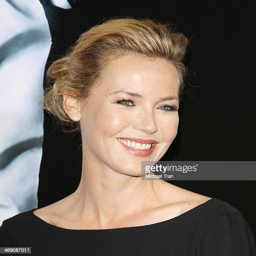
actor arrives at the premiere held